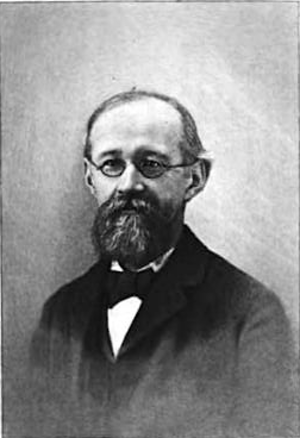
L'American Library Association est la principale association professionnelle de bibliothécaires aux États-Unis. Cette page liste ses présidents depuis sa création en 1876.